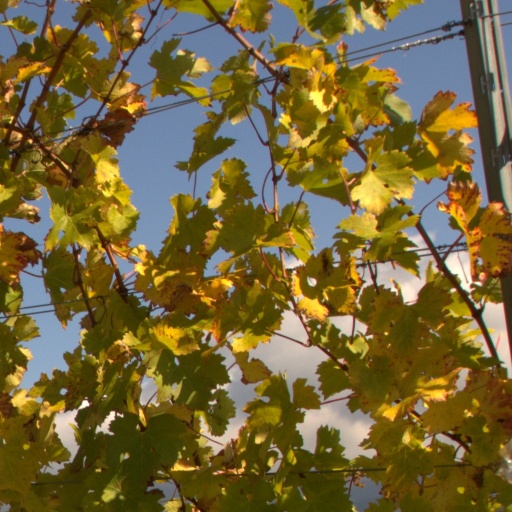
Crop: grape